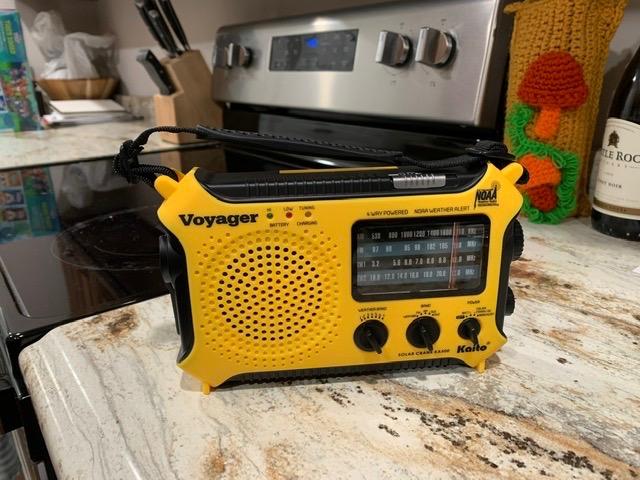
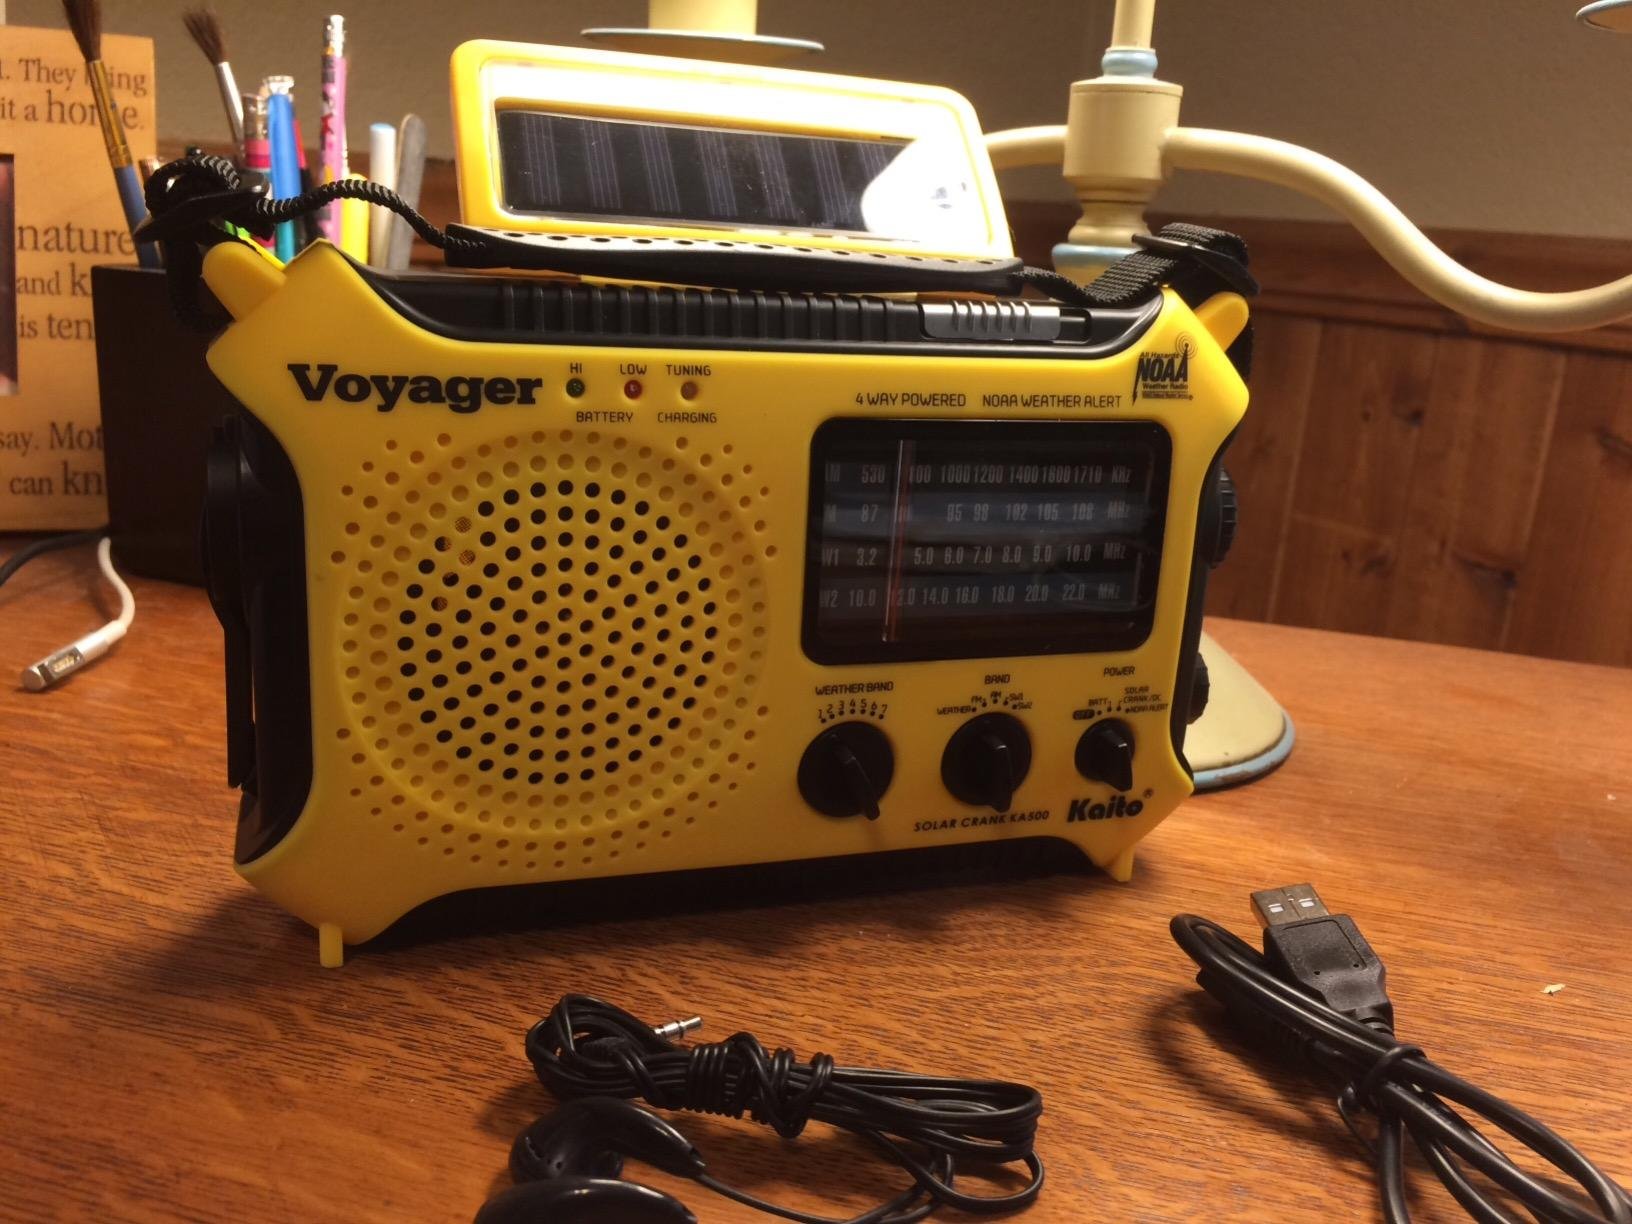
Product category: radio
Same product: yes